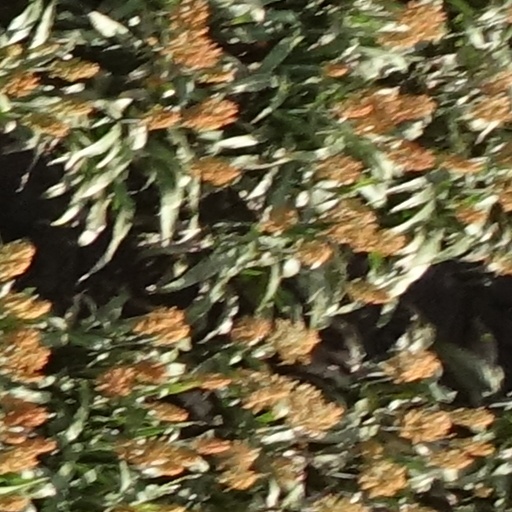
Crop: sorghum